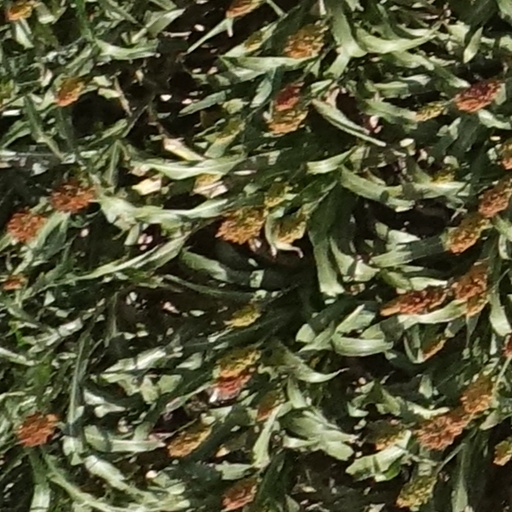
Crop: sorghum